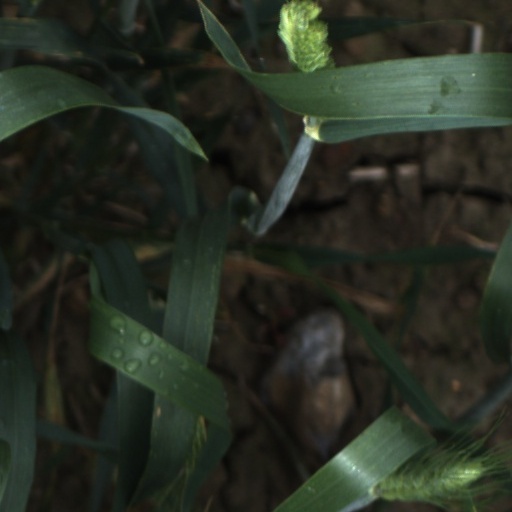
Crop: wheat